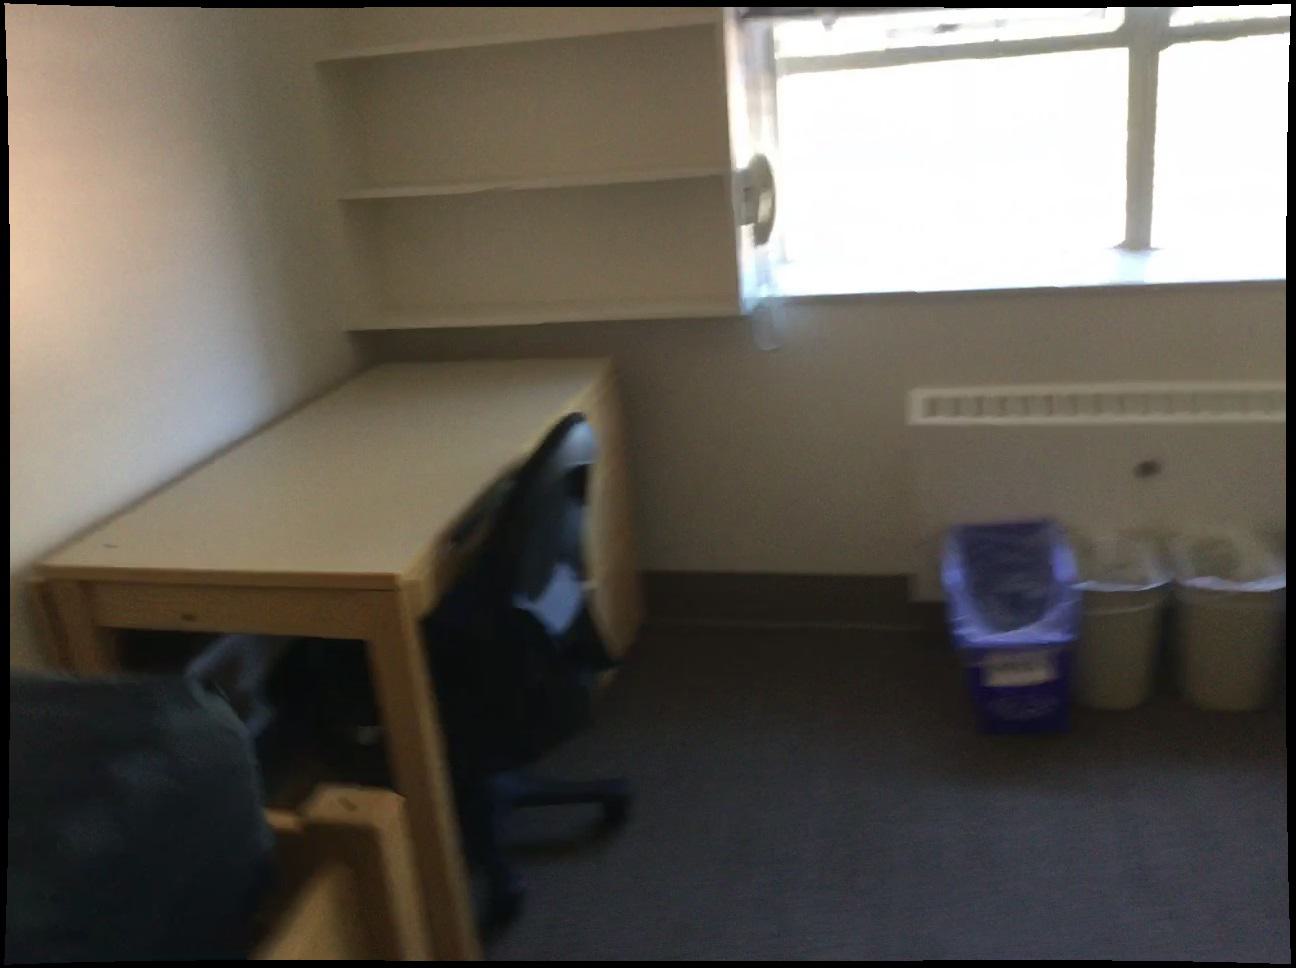
Question: In the image, there is the desk. Pinpoint several points within the vacant space situated right of the desk from the camera's perspective. Your final answer should be formatted as a list of tuples, i.e. [(x1, y1), ...], where each tuple contains the x and y coordinates of a point satisfying the conditions above. The coordinates should be between 0 and 1, indicating the normalized pixel locations of the points.
Answer: [(0.525, 0.990), (0.570, 0.995), (0.535, 0.947), (0.577, 0.952), (0.621, 0.957), (0.542, 0.909), (0.583, 0.913), (0.626, 0.917), (0.550, 0.874), (0.590, 0.877), (0.630, 0.880), (0.519, 0.839), (0.557, 0.841), (0.595, 0.844), (0.633, 0.847), (0.527, 0.809), (0.563, 0.811), (0.600, 0.814), (0.637, 0.816), (0.534, 0.781), (0.569, 0.783), (0.604, 0.785), (0.640, 0.787), (0.541, 0.755), (0.574, 0.757), (0.609, 0.759), (0.644, 0.760), (0.515, 0.730), (0.547, 0.731), (0.579, 0.732), (0.613, 0.735), (0.647, 0.736), (0.522, 0.708), (0.552, 0.709), (0.584, 0.710), (0.617, 0.712), (0.649, 0.713), (0.528, 0.687), (0.558, 0.688), (0.589, 0.689), (0.620, 0.690), (0.651, 0.691), (0.654, 0.670)]